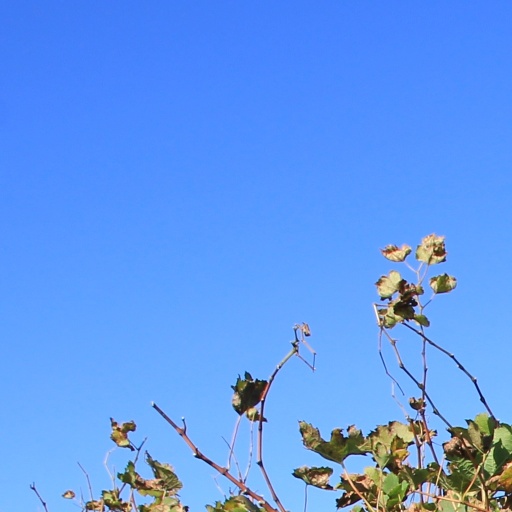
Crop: grape